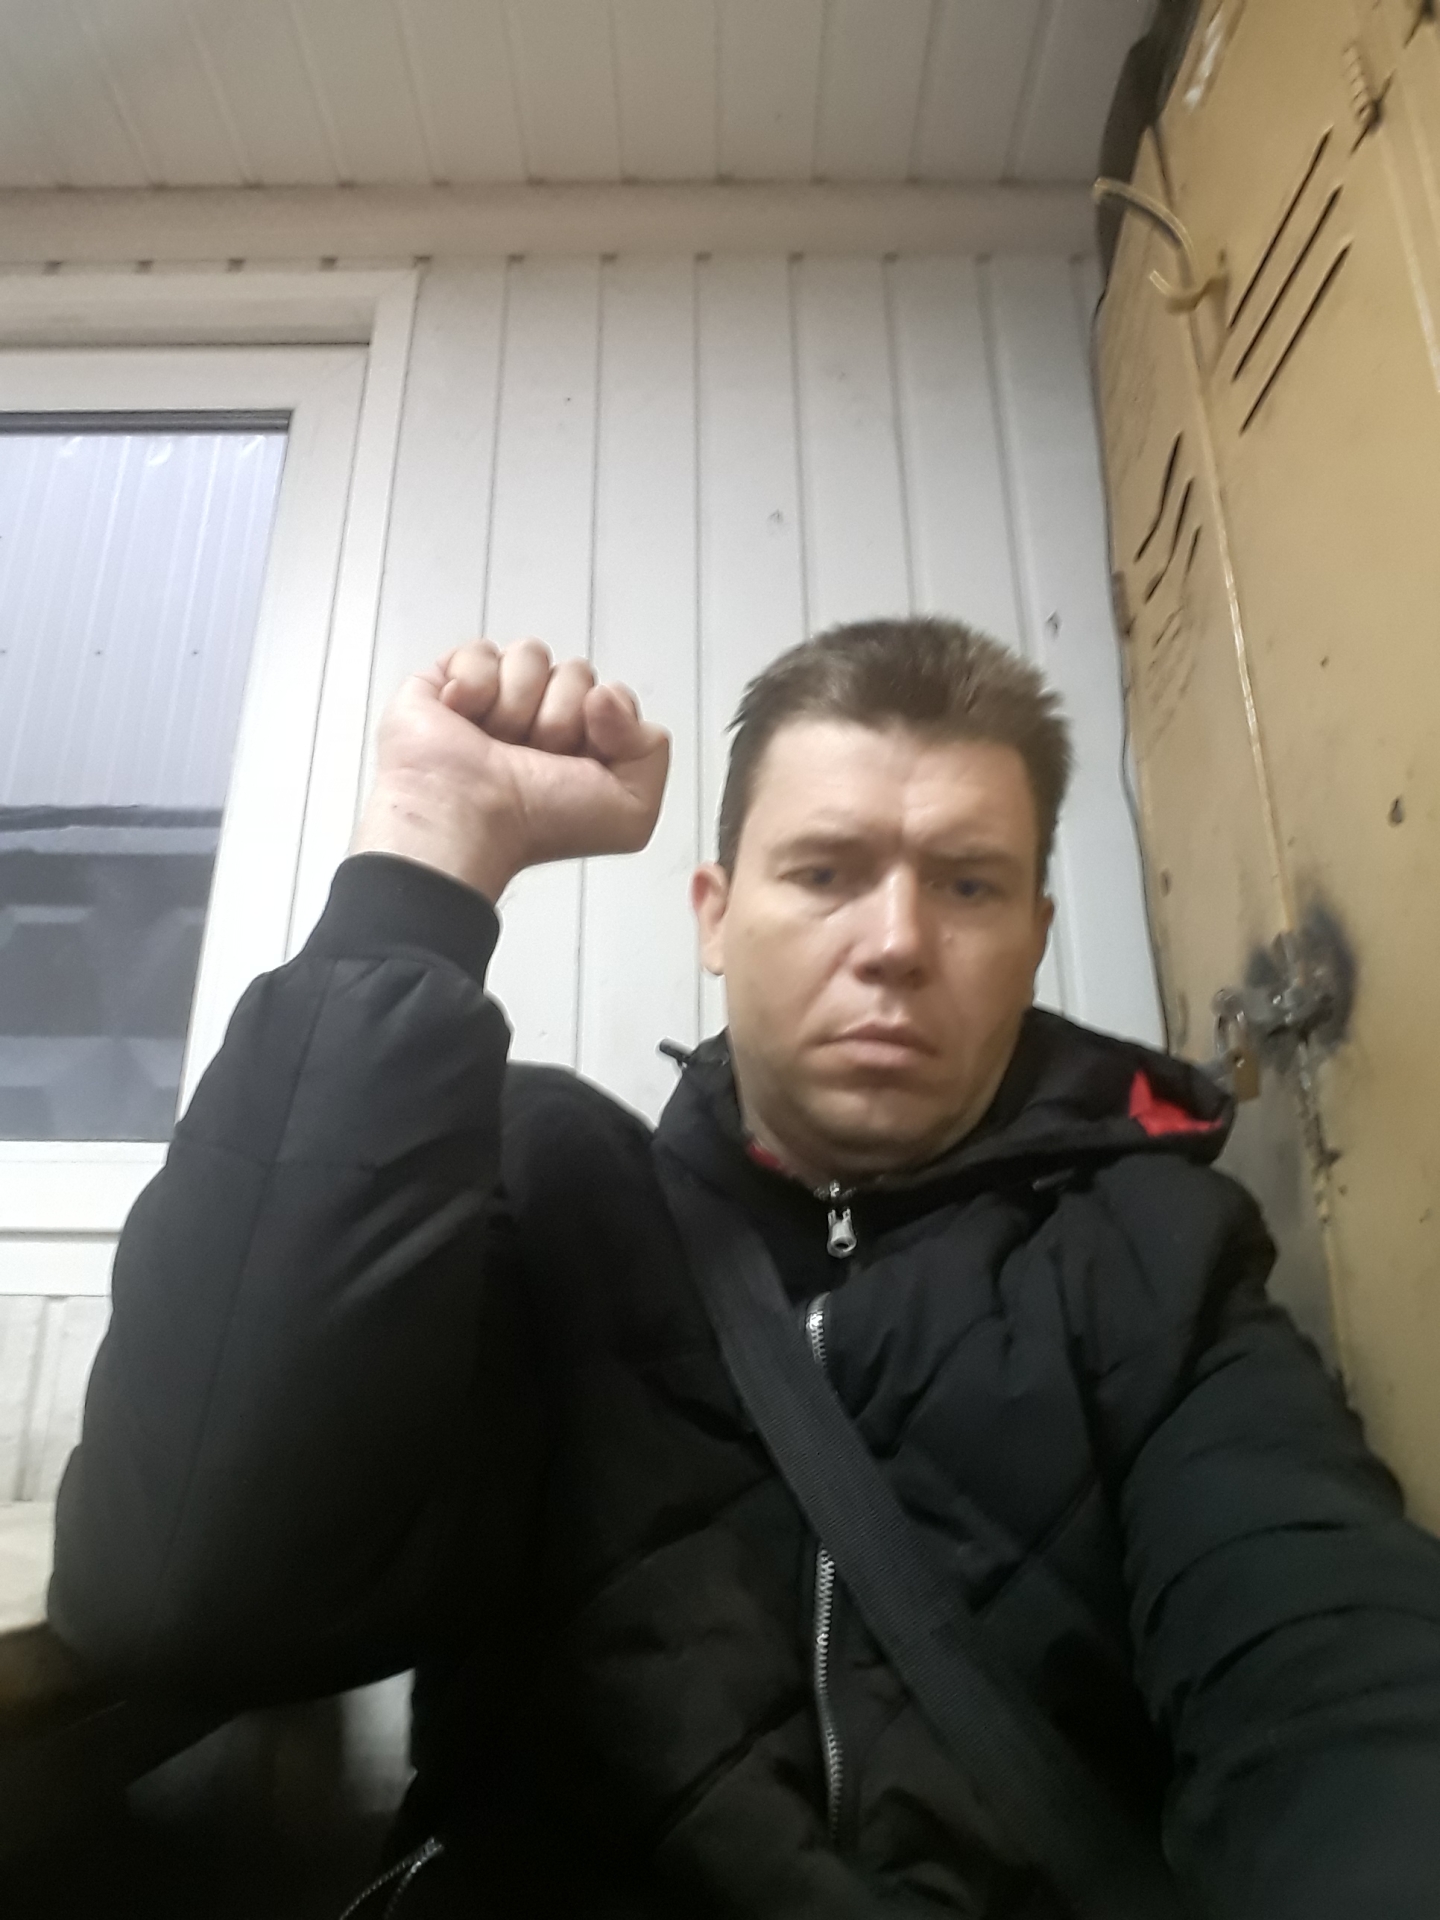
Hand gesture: fist